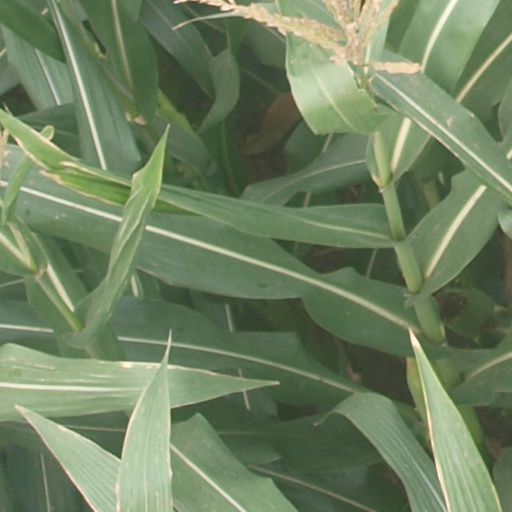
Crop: maize; corn